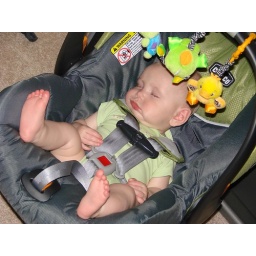
Asleep in her car seat